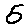
Label: 5